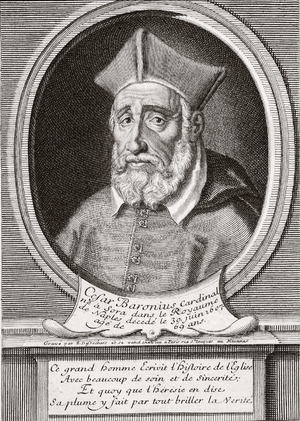
Le vénérable Cesare Baronio, né le 31 octobre 1538 à Sora, dans la province de Frosinone, dans le Latium, en Italie, et mort le 30 juin 1607 à Rome, était un prêtre italien de l'Oratoire. Proche de Philippe Néri, et son successeur à la tête de l'Oratoire, il est historien ecclésiastique de renom. Nommé Bibliothécaire du Vatican en 1596 il est créé cardinal la même année au titre cardinalice de Saints Nérée et Achille. Il mourut en odeur de sainteté.
Henri de Sponde ou Henricus Spondanus est un ecclésiastique, juriste et historien français, continuateur de Caesar Baronius, né le 6 janvier 1568 à Mauléon dans l'actuel département des Pyrénées-Atlantiques, et mort à Toulouse le 18 mai 1643. Évêque de Pamiers, il est le frère du poète Jean de Sponde.